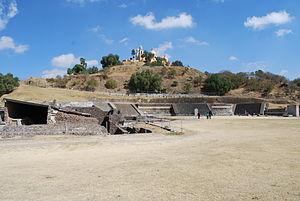
Cholula, officiellement Cholula de Rivadavia, est une ville mexicaine de l'État de Puebla, à une dizaine de kilomètres à l'ouest de Puebla, la ville capitale de l'Etat. Son nom vient de Cholōllān en langue nahuatl, qui peut signifier « le lieu où l'eau tombe » ou bien « lieu de la fuite ». Elle est connue pour sa Grande Pyramide et ses très nombreuses églises.